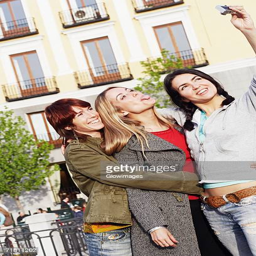
young woman taking a photograph of herself with her friends